SMS Bremen

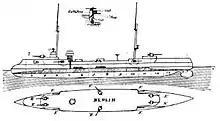
Plan and profile of the class

Her propulsion system consisted of two triple-expansion steam engines driving a pair of screw propellers. Steam was provided by ten coal-fired Marine-type water-tube boilers, which were vented through three funnels located amidships. Her propulsion system was rated at for a top speed of . carried up to of coal, which gave her a range of at .